Ordnance Survey buildings

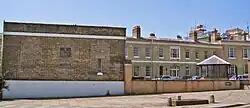
The former Ordnance Survey buildings in 2005

The former offices of Ordnance Survey are situated in London Road, Southampton, close to the junction with The Avenue, and are now part of the city's court complex and are occupied by government agencies. The buildings are Grade II listed.